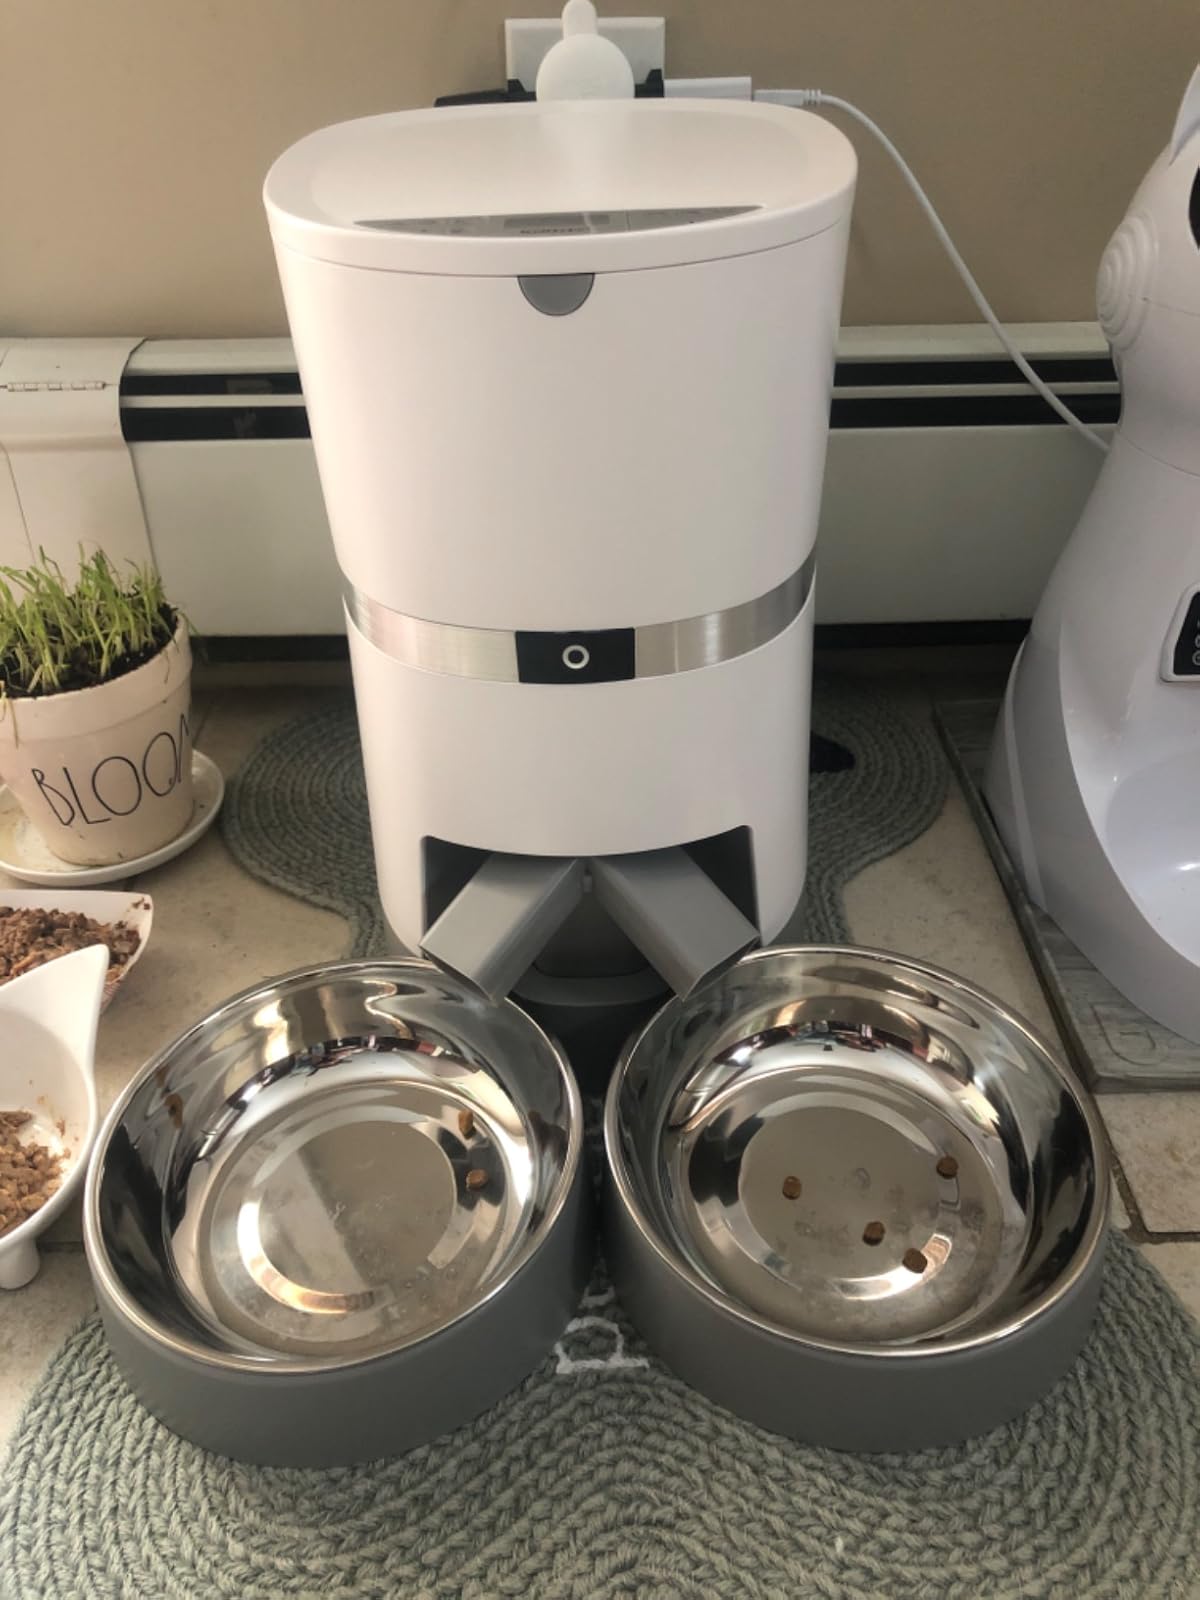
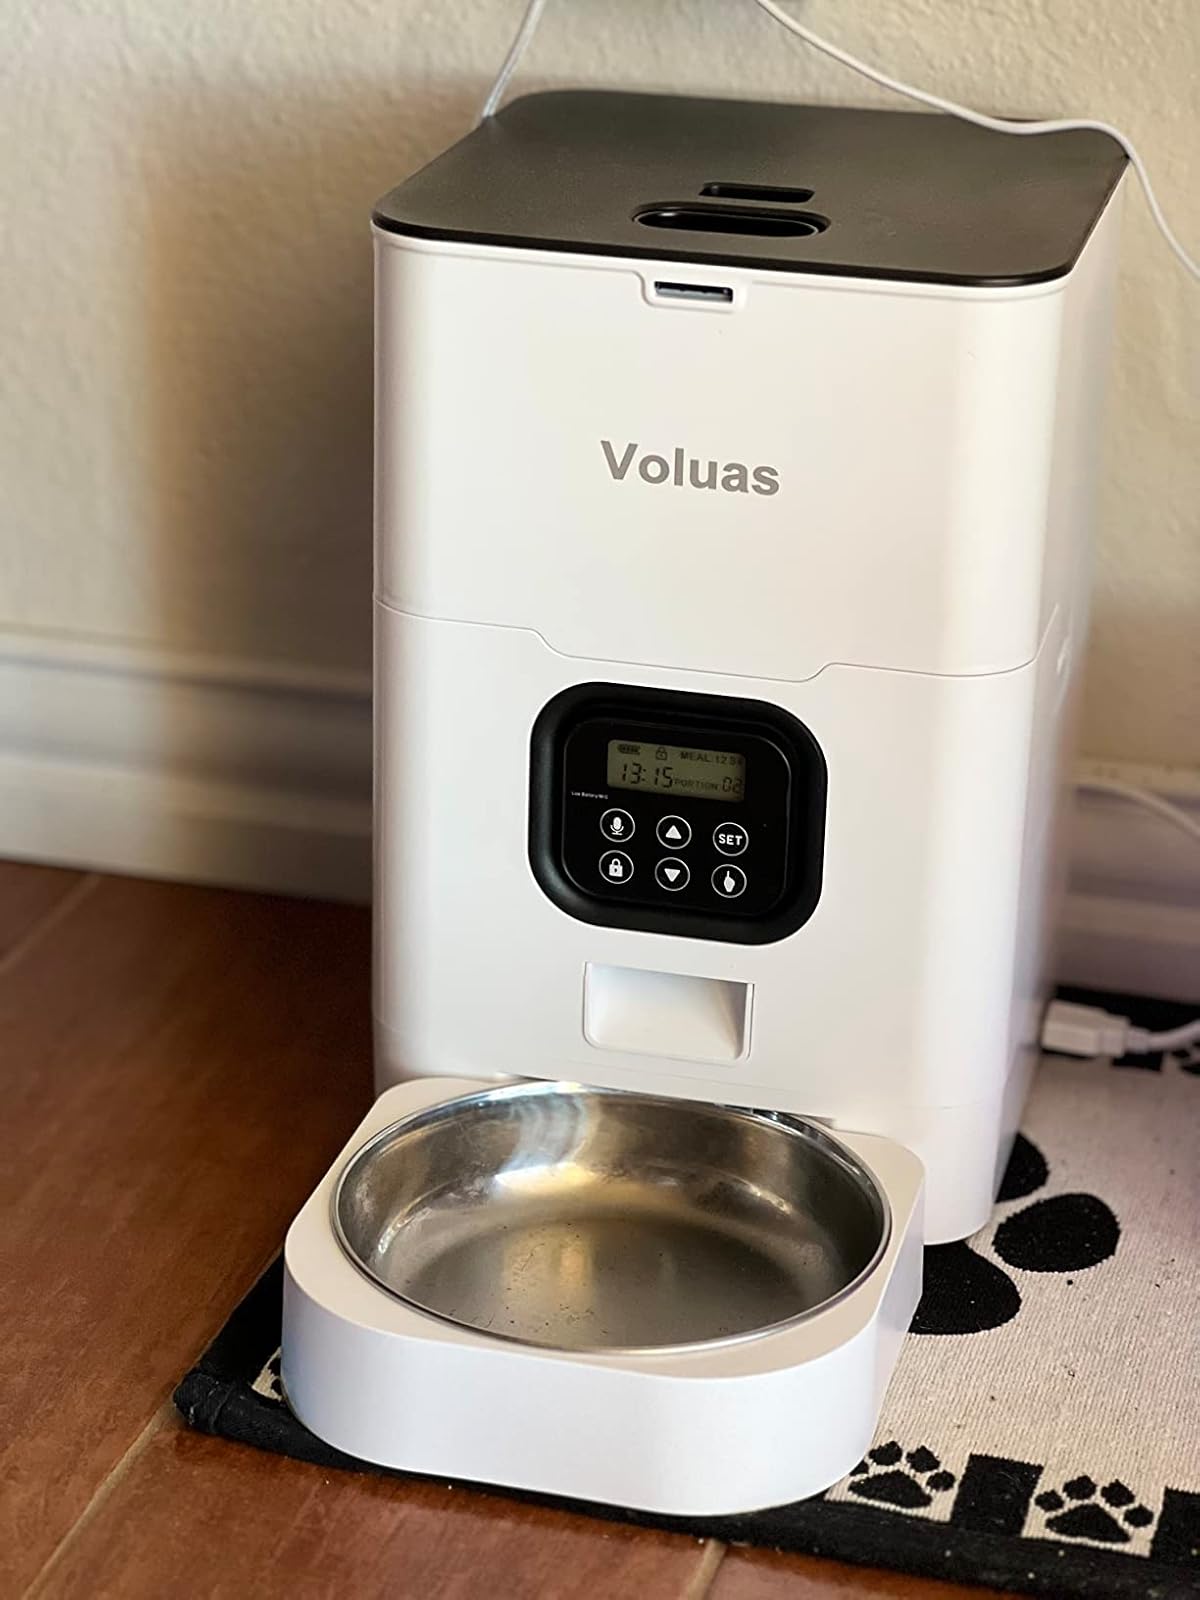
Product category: items_feeder
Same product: no